Rhythm Watch

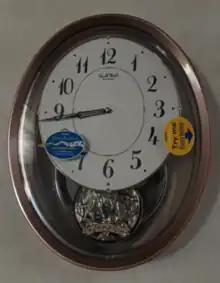
Bloom (released 2019-2020)

Rhythm also makes other clocks such as alarm clocks, cuckoo clocks, and time-only clocks.